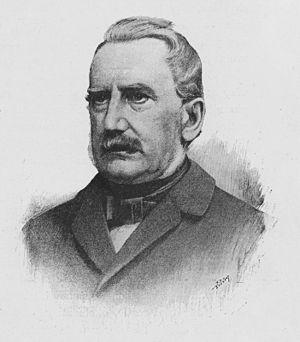
Josef František Frič était un avocat et un politicien bohémien.